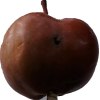
Label: Apple 18